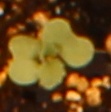
Label: Canola